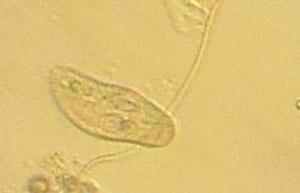
paramécie, photo du Wiki anglais par
Les Ciliés sont des protozoaires unicellulaires caractérisés par la présence de cils vibratiles à leur surface à au moins un instant de leur cycle. Ils constituent un des embranchements de la division des Alveolata.